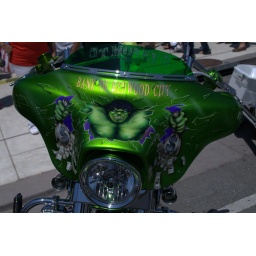
Redwood City has a car show on the 4th around the courthouse building -- here is my collection